Mitch McConnell

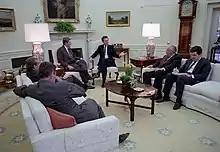
President Ronald Reagan in a meeting with McConnell in the Oval Office, March 1987

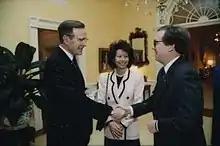
President George H. W. Bush with McConnell and Elaine Chao in February 1991

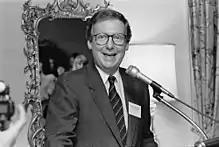
Mitch McConnell in 1992

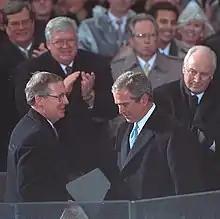
President George W. Bush shakes hands with McConnell at Bush's first inauguration, January 2001.

In his early years as a politician in Kentucky, McConnell was known as a pragmatist and a moderate Republican. Over time he became more conservative. According to one of his biographers, McConnell transformed "from a moderate Republican who supported abortion rights and public employee unions to the embodiment of partisan obstructionism and conservative orthodoxy on Capitol Hill." McConnell has widely been described as an obstructionist.